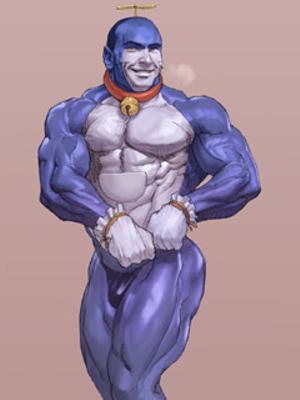
回答: 道具が不要なタイプ